Eastwood Park Bridge

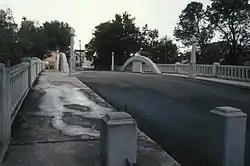

The Eastwood Park Bridge in Minot, North Dakota is a false arch structure that was built in 1927. It was listed on the National Register of Historic Places in 1975.